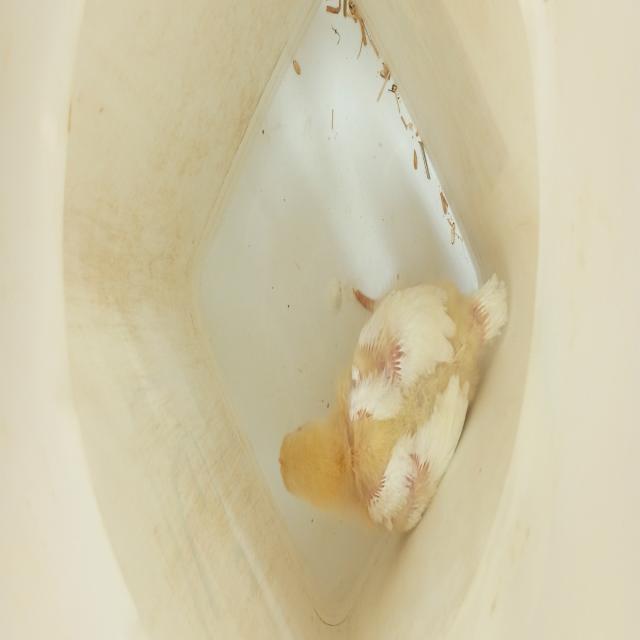
Weight: 369 g